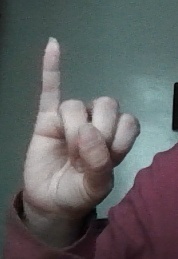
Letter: meem